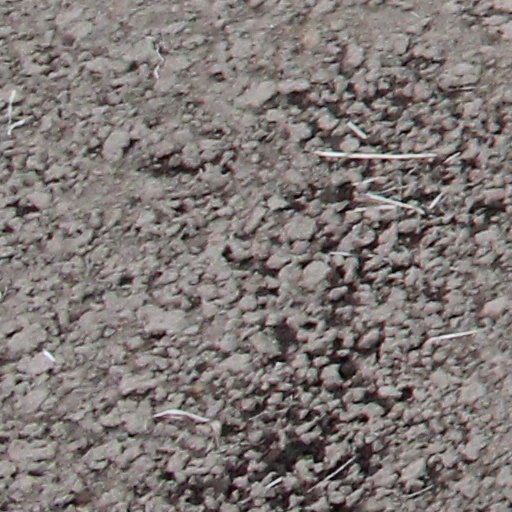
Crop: wheat